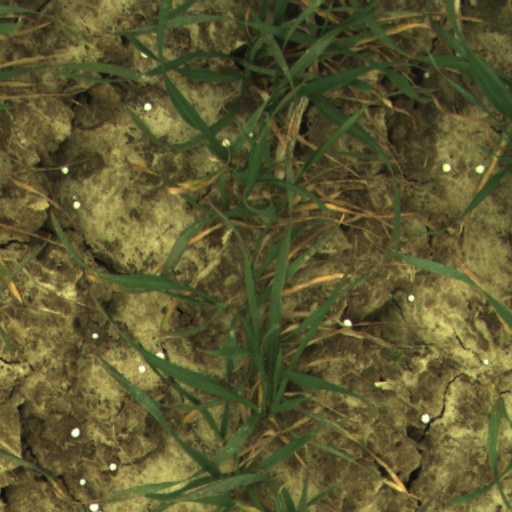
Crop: wheat